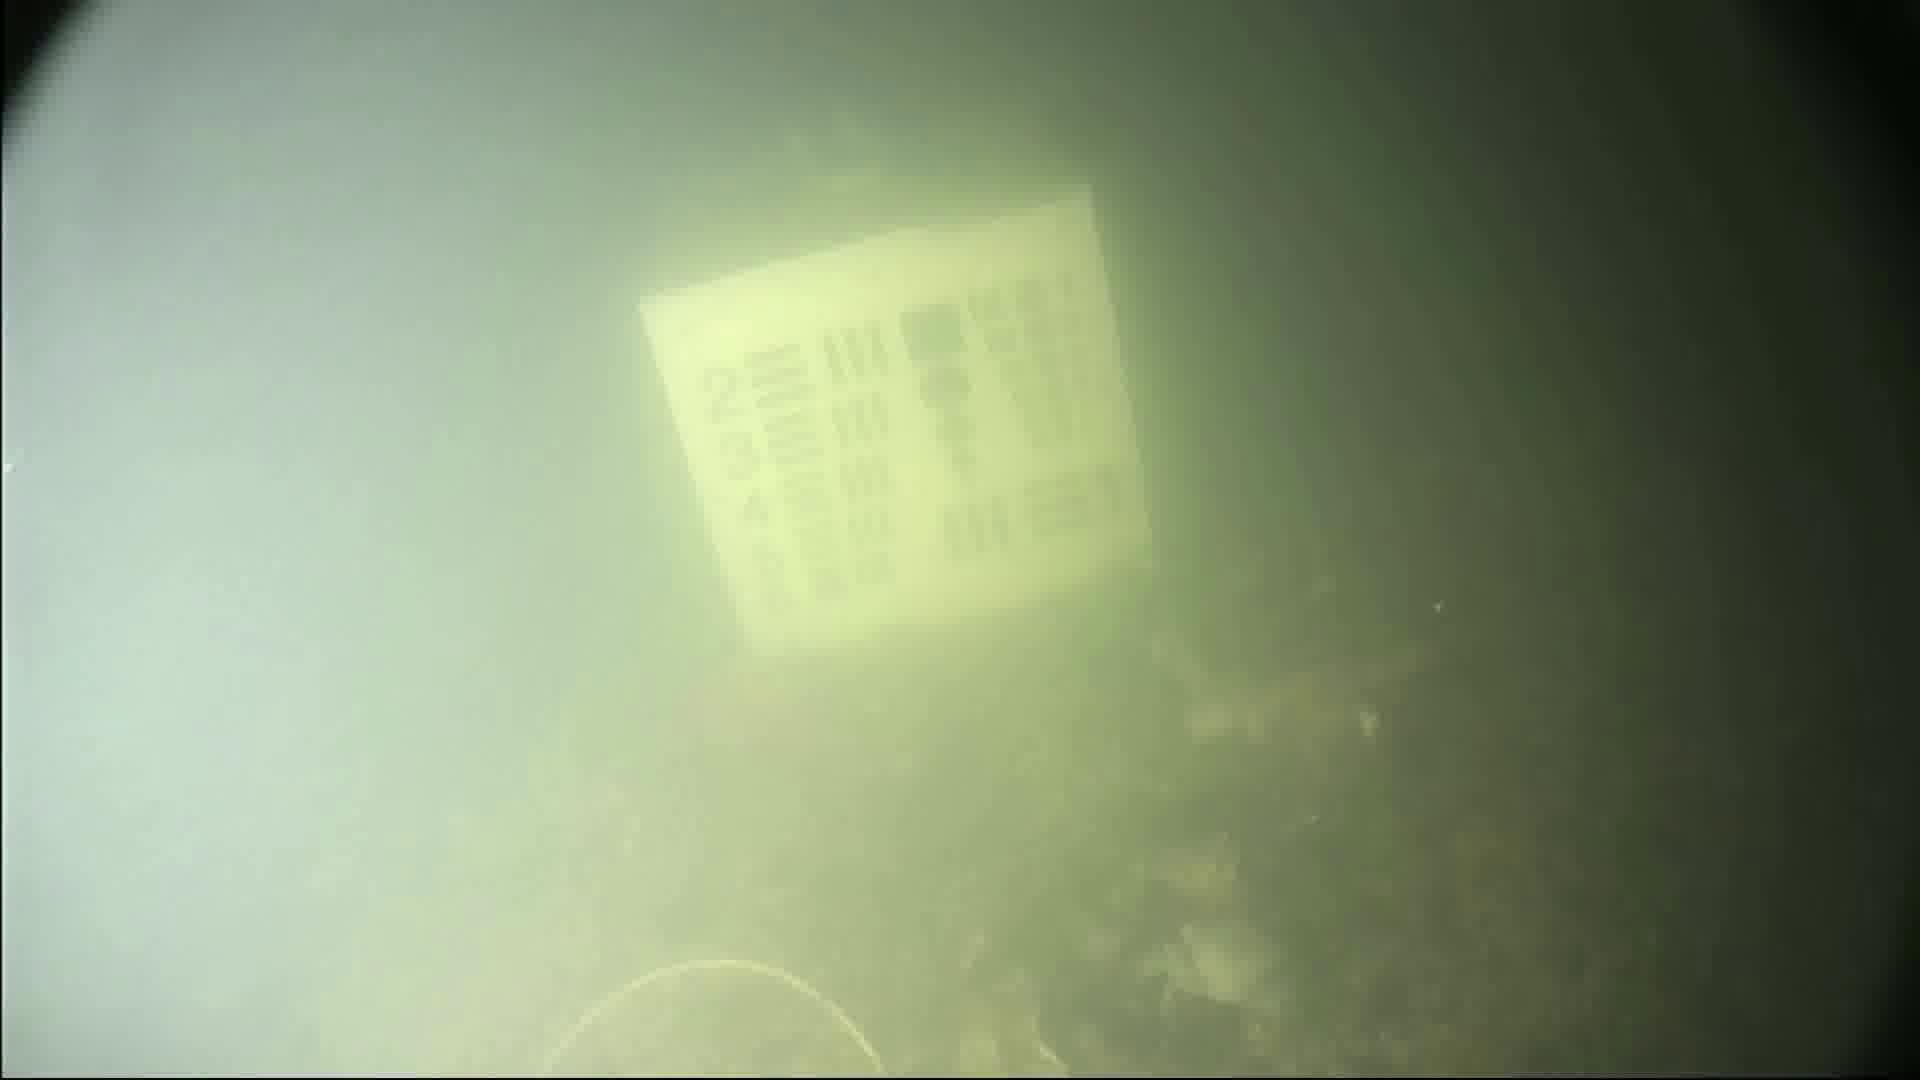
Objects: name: crab